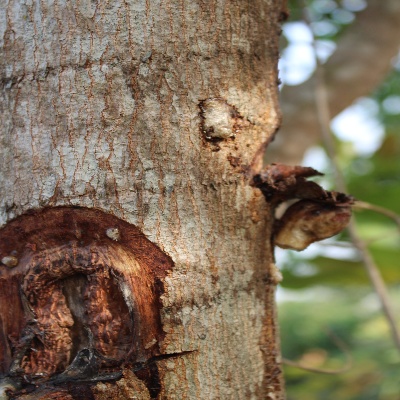
Crop: Cashew
Condition: gumosis